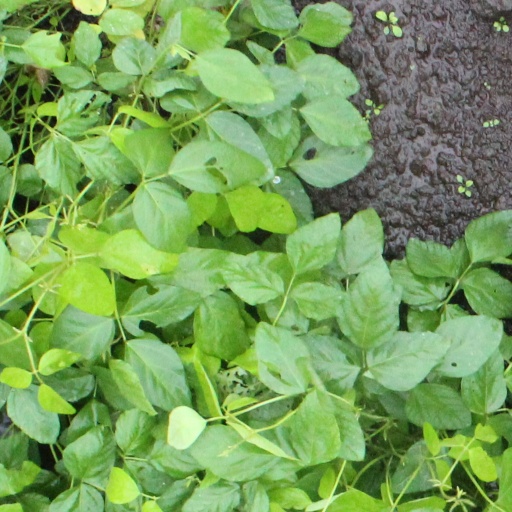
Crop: soybean